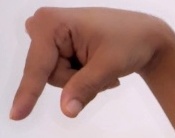
ASL sign: Q